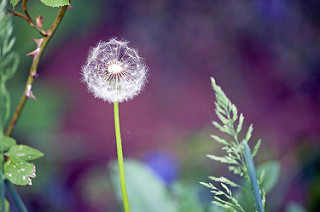
Flower: dandelion